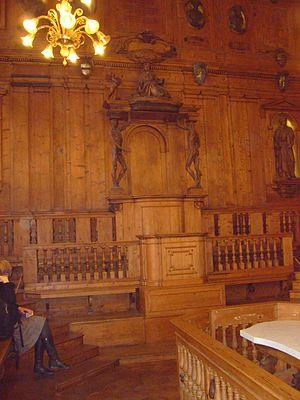
Le théâtre anatomique de Bologne est un théâtre anatomique situé dans le palais de l'Archiginnasio, à Bologne, en Italie. Construit en 1649 sur un modèle architectural totalement différent de ses prédécesseurs, généralement copiés sur le théâtre anatomique de Padoue, il n'inspira guère que l'installation établie à Ferrare en 1731. Il demeure néanmoins l'un des plus fameux édifices de ce type.